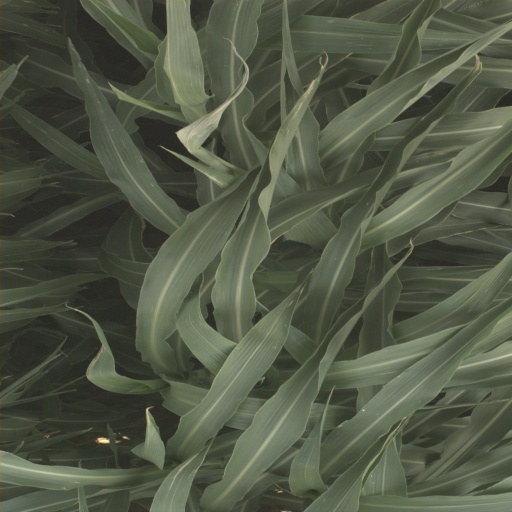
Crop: sorghum